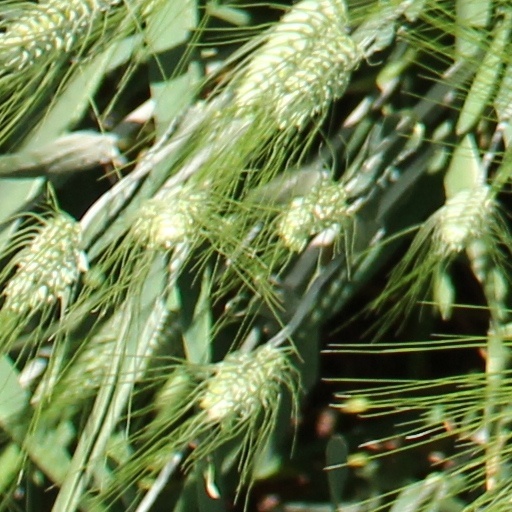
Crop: wheat